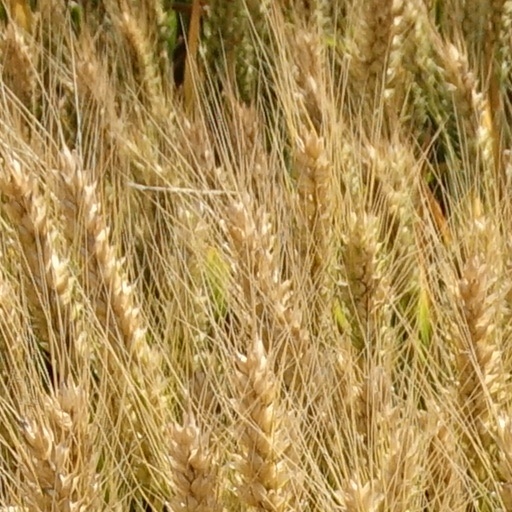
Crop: wheat